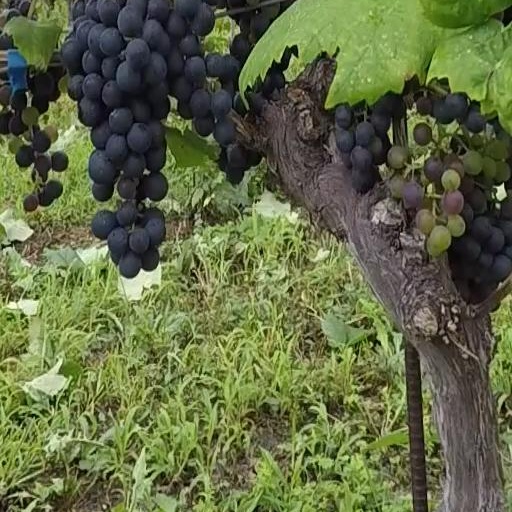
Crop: grape